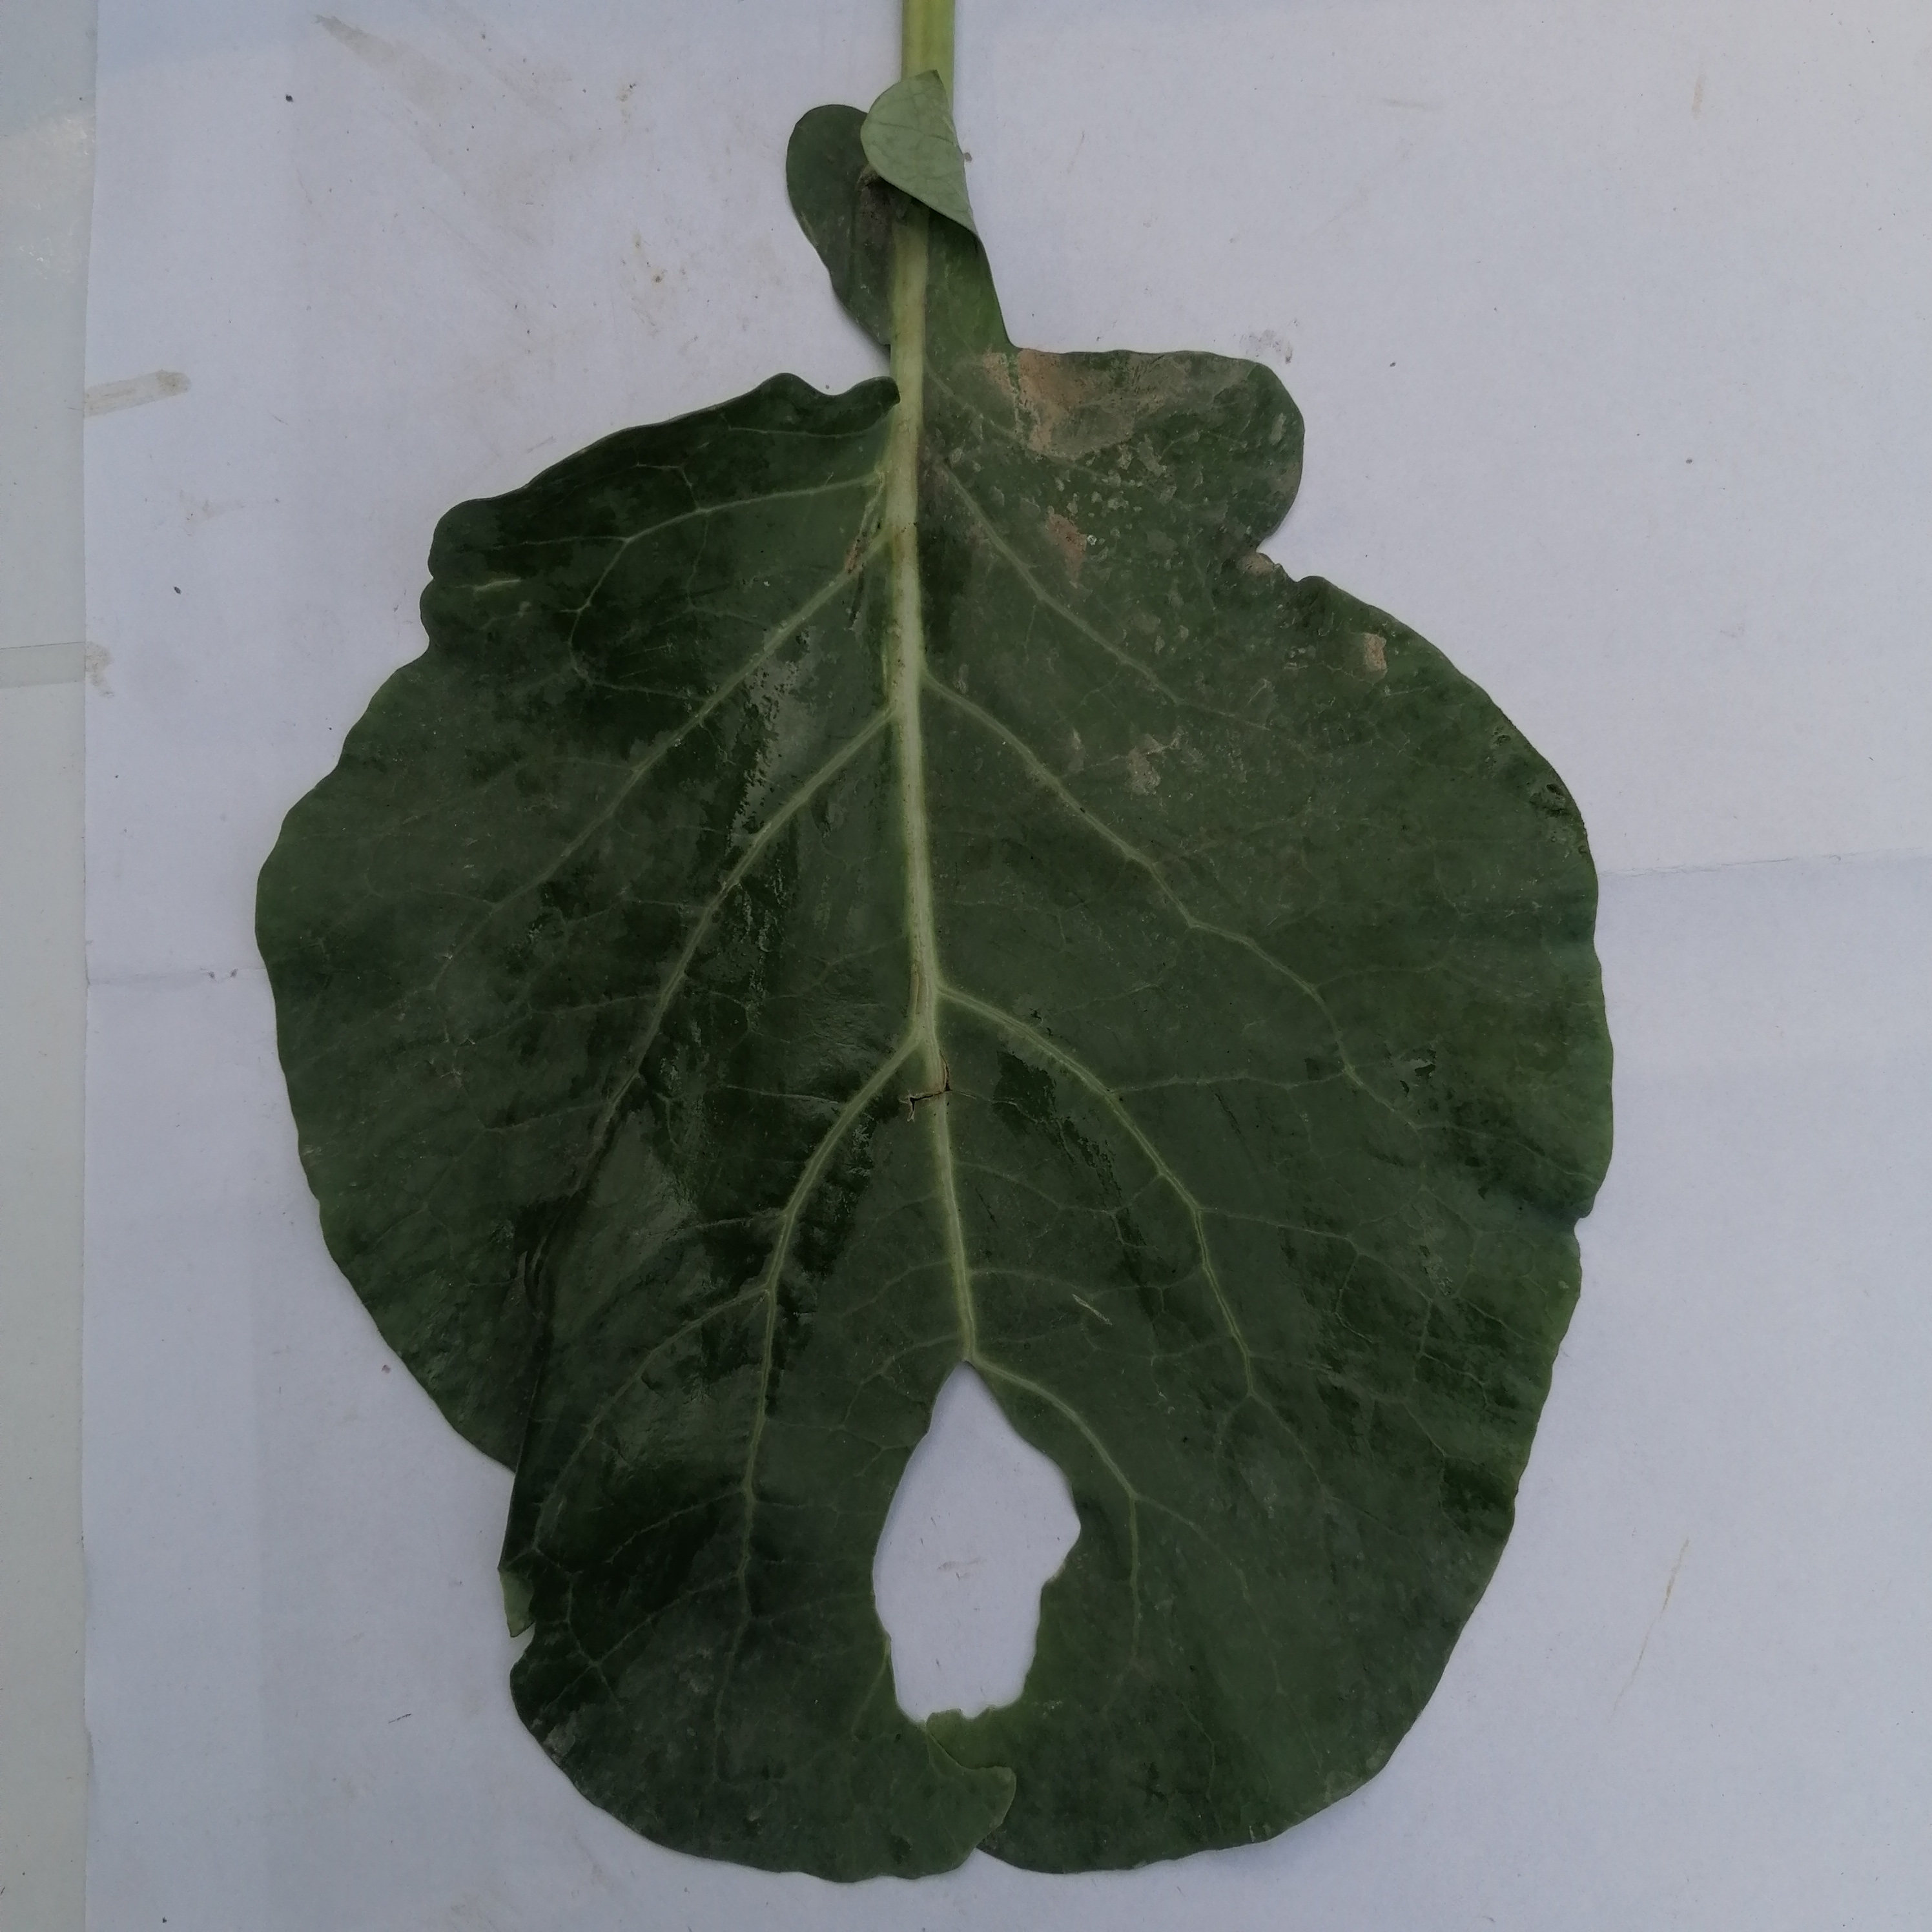
Label: Insect Hole